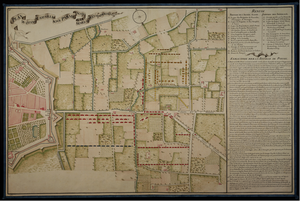
La bataille de San Pietro appelée aussi bataille de Parme ou bataille de la Crocetta eut lieu le 29 juin 1734 et opposa les troupes franco-sardes et les forces autrichiennes à proximité de la ville de Parme au lieu-dit la Crocetta. La bataille acharnée dura toute la journée et finit par le départ des troupes autrichiennes qui devaient déplorer la perte de quatre généraux et du maréchal Claude Florimond de Mercy. Cette bataille ne fut pas considérée comme une victoire franche des Français et la bataille de Guastalla confronta de nouveau les deux armées le 19 septembre 1734.